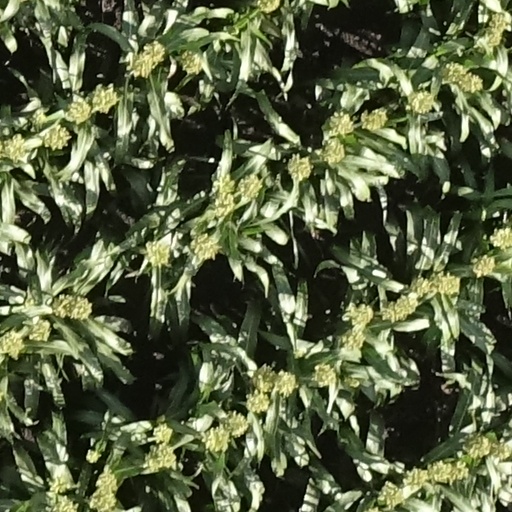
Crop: sorghum